Describe the emotion expressed in this image:  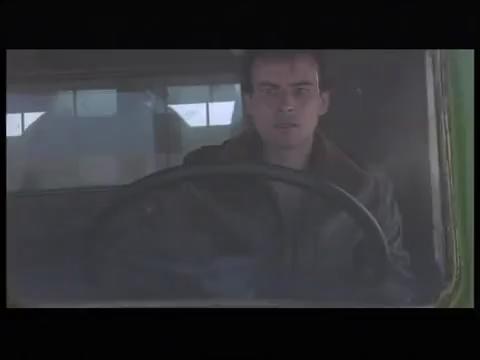
This person displays Pain, valence and arousal with low intensity.